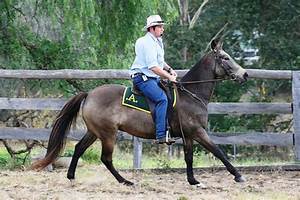
Label: cavallo